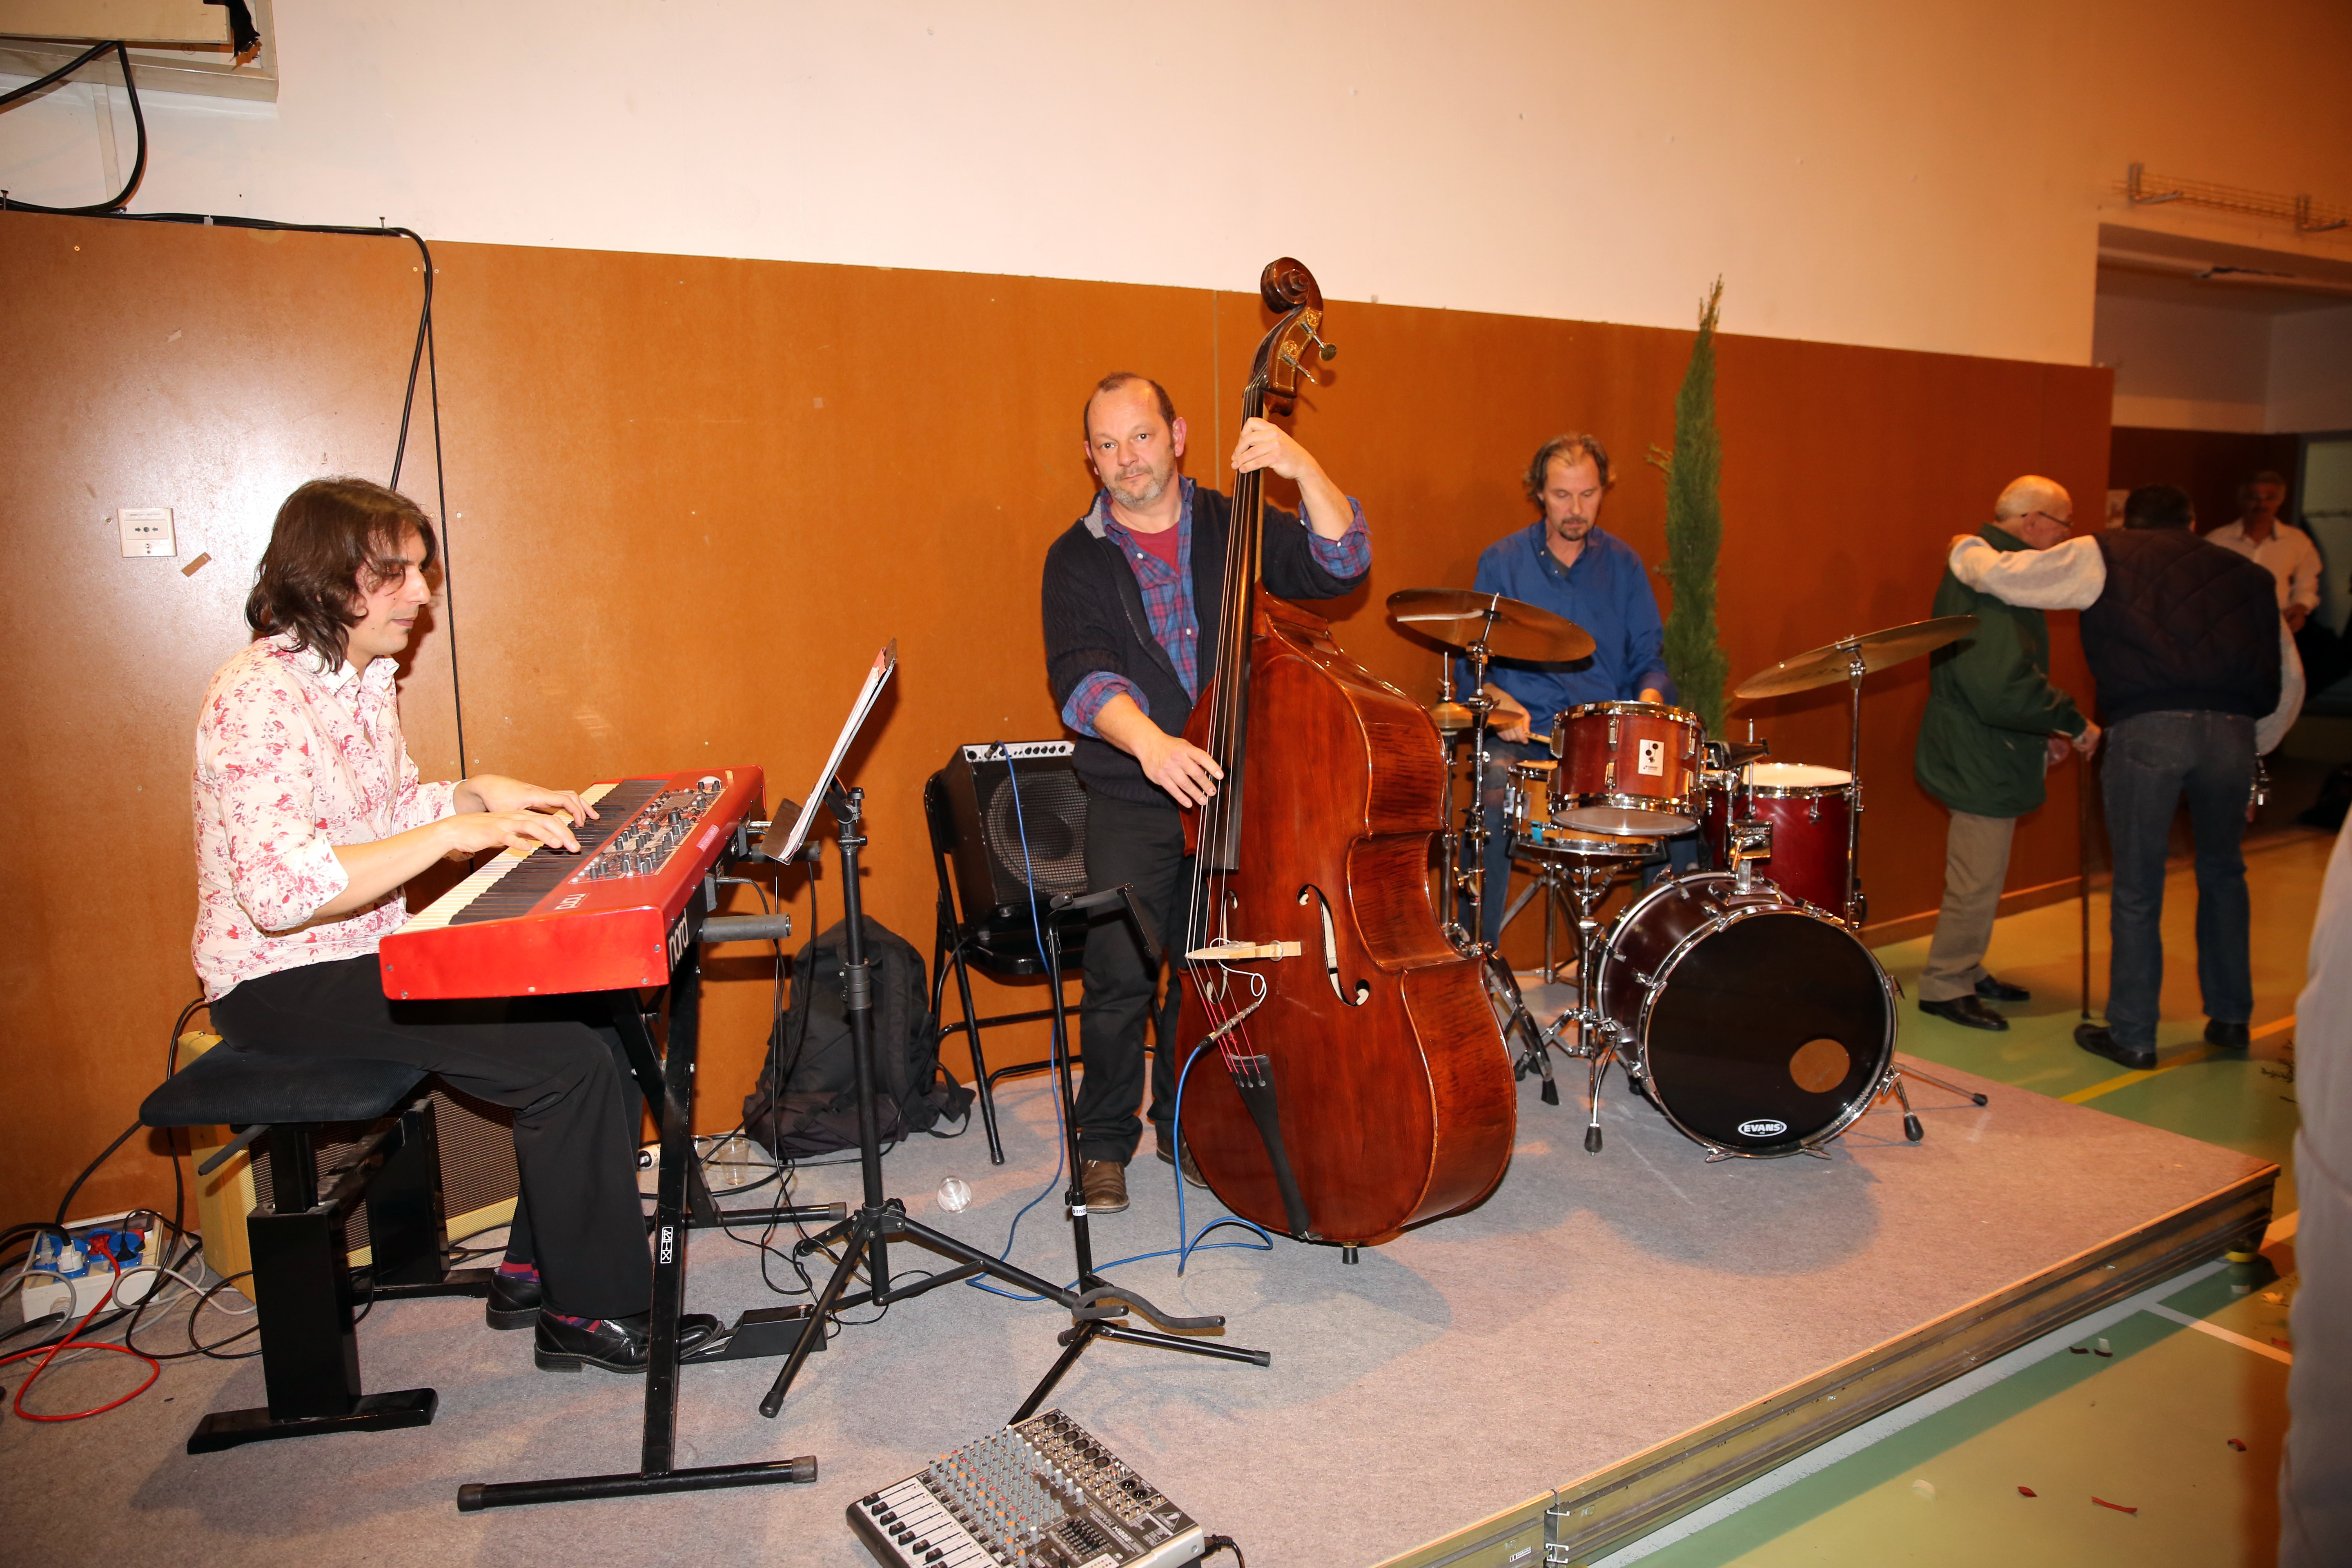
music, france, europe, piano, canon, musician, drum, musical instrument, percussion, musique, midi, interieur, orchestre, ambiance, orchestra, scene, cello, drums, isasza, southfrance, jacou, languedoc, population, clavier, musiciens, aperitif, h rault, montpellierm tropole, percussions, contrebasse, c r moniedesvoeux, string instrument, bowed string instrument, social group, plucked string instruments, musical ensemble